Subtilisin

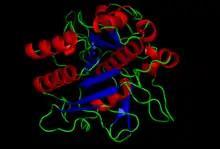
Crystal structure of subtilisin S8 domain.

Subtilisin is a protease (a protein-digesting enzyme) initially obtained from "Bacillus subtilis".